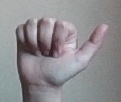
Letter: dhad